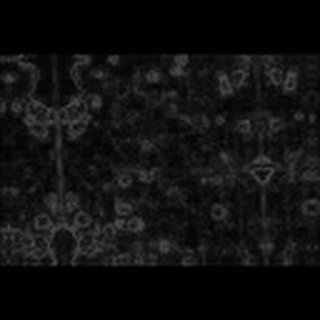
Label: cotton_target_spot